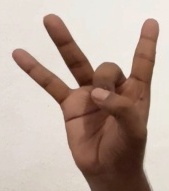
ASL sign: 8